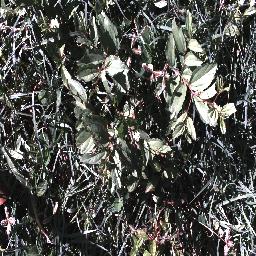
Label: chinee_apple